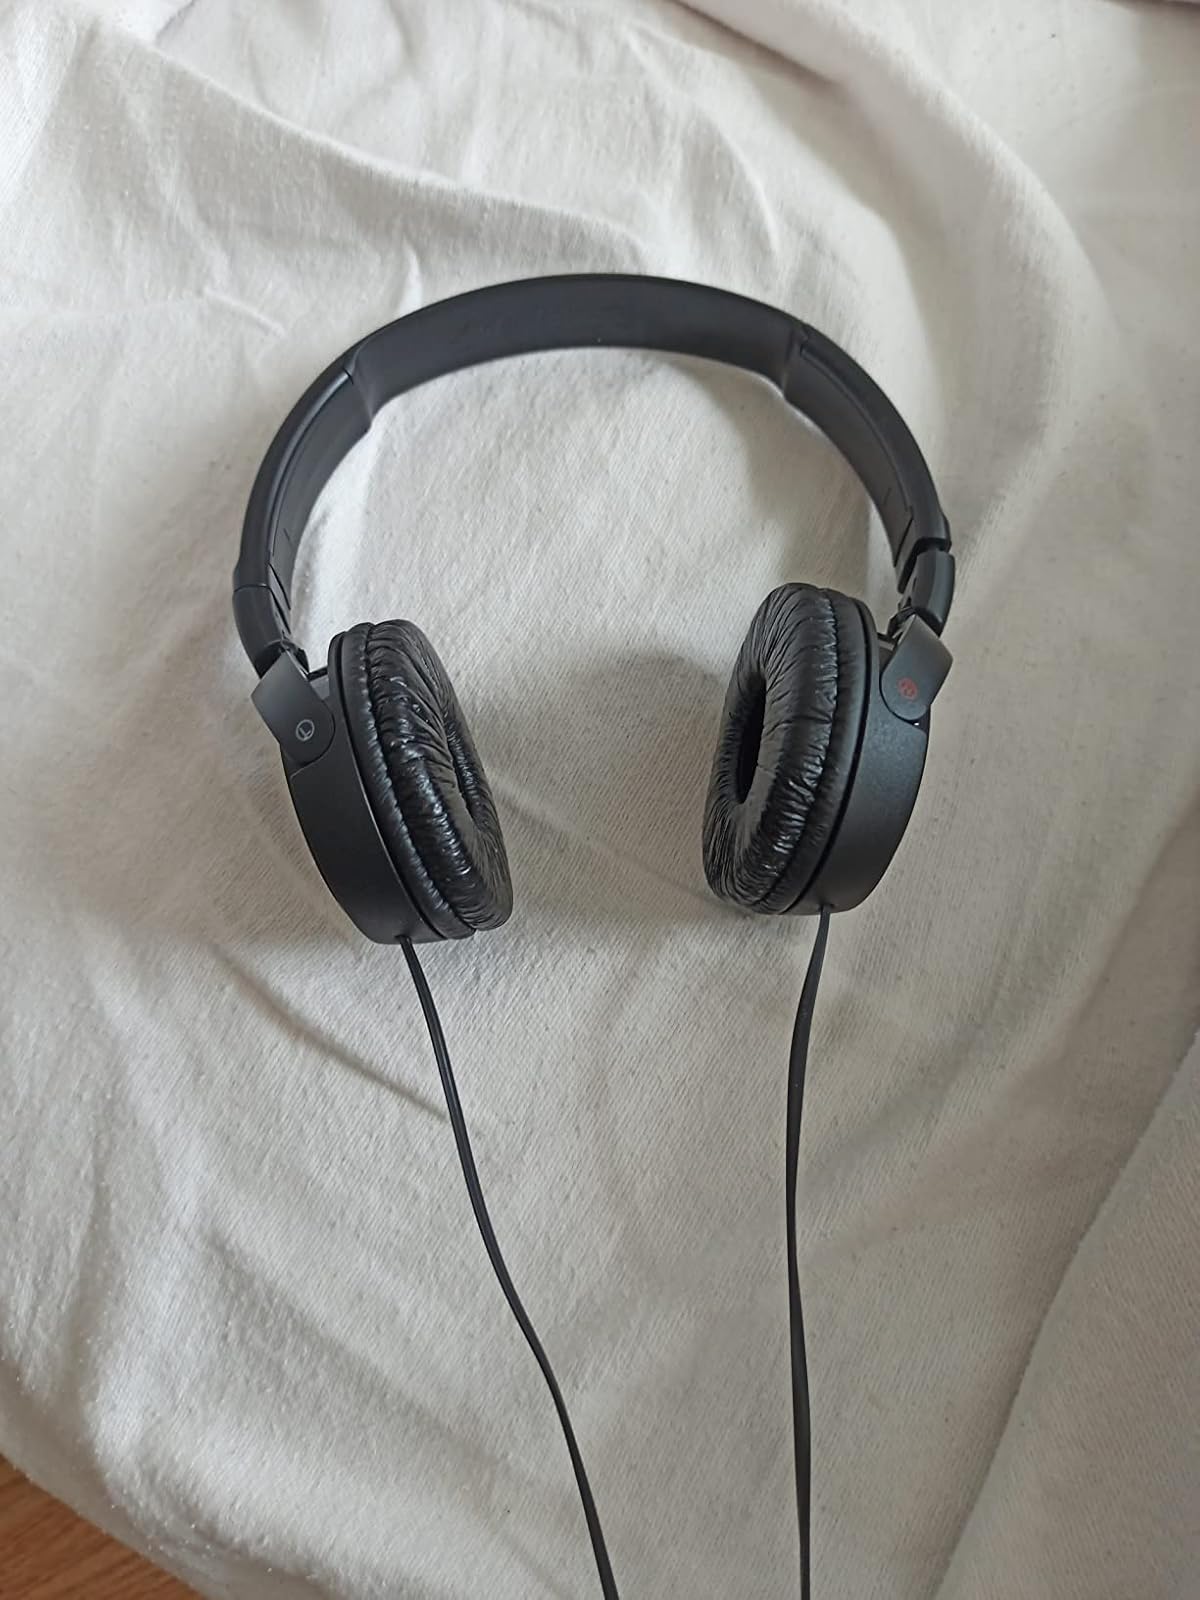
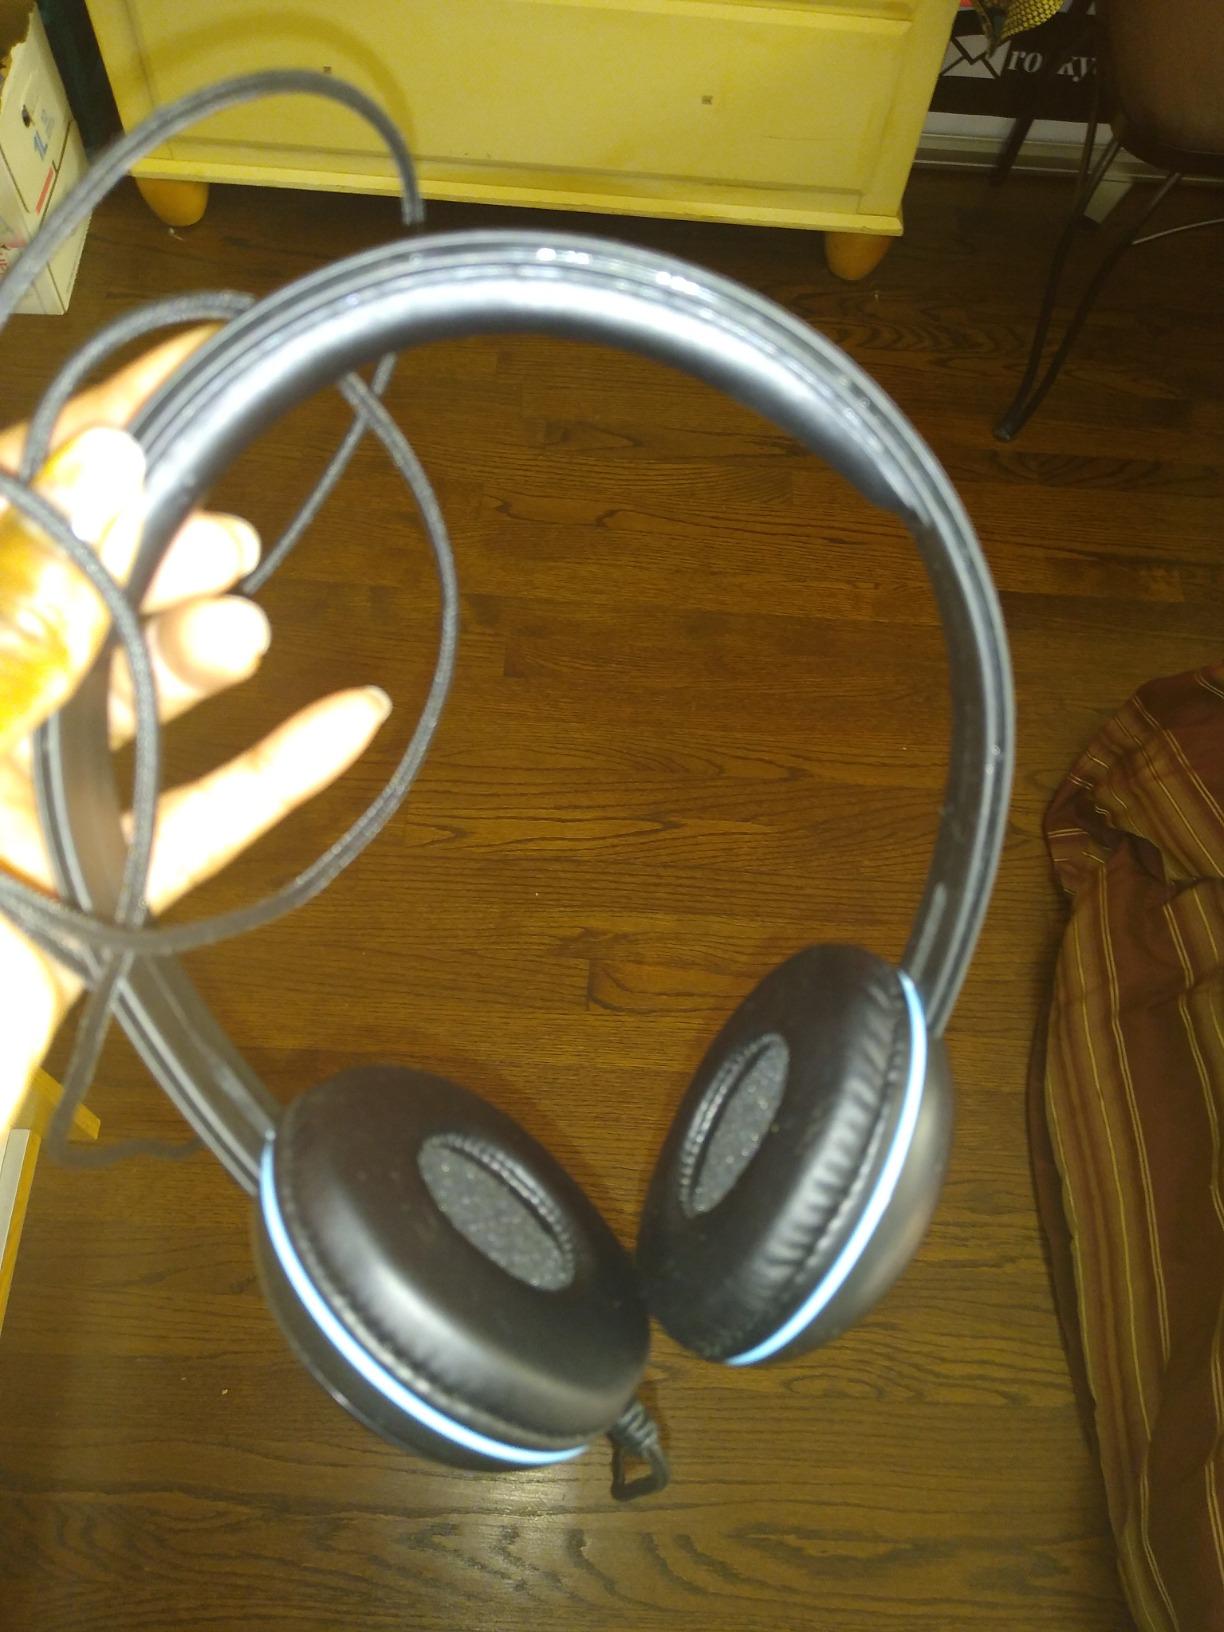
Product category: headphones
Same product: no